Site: brandenburg
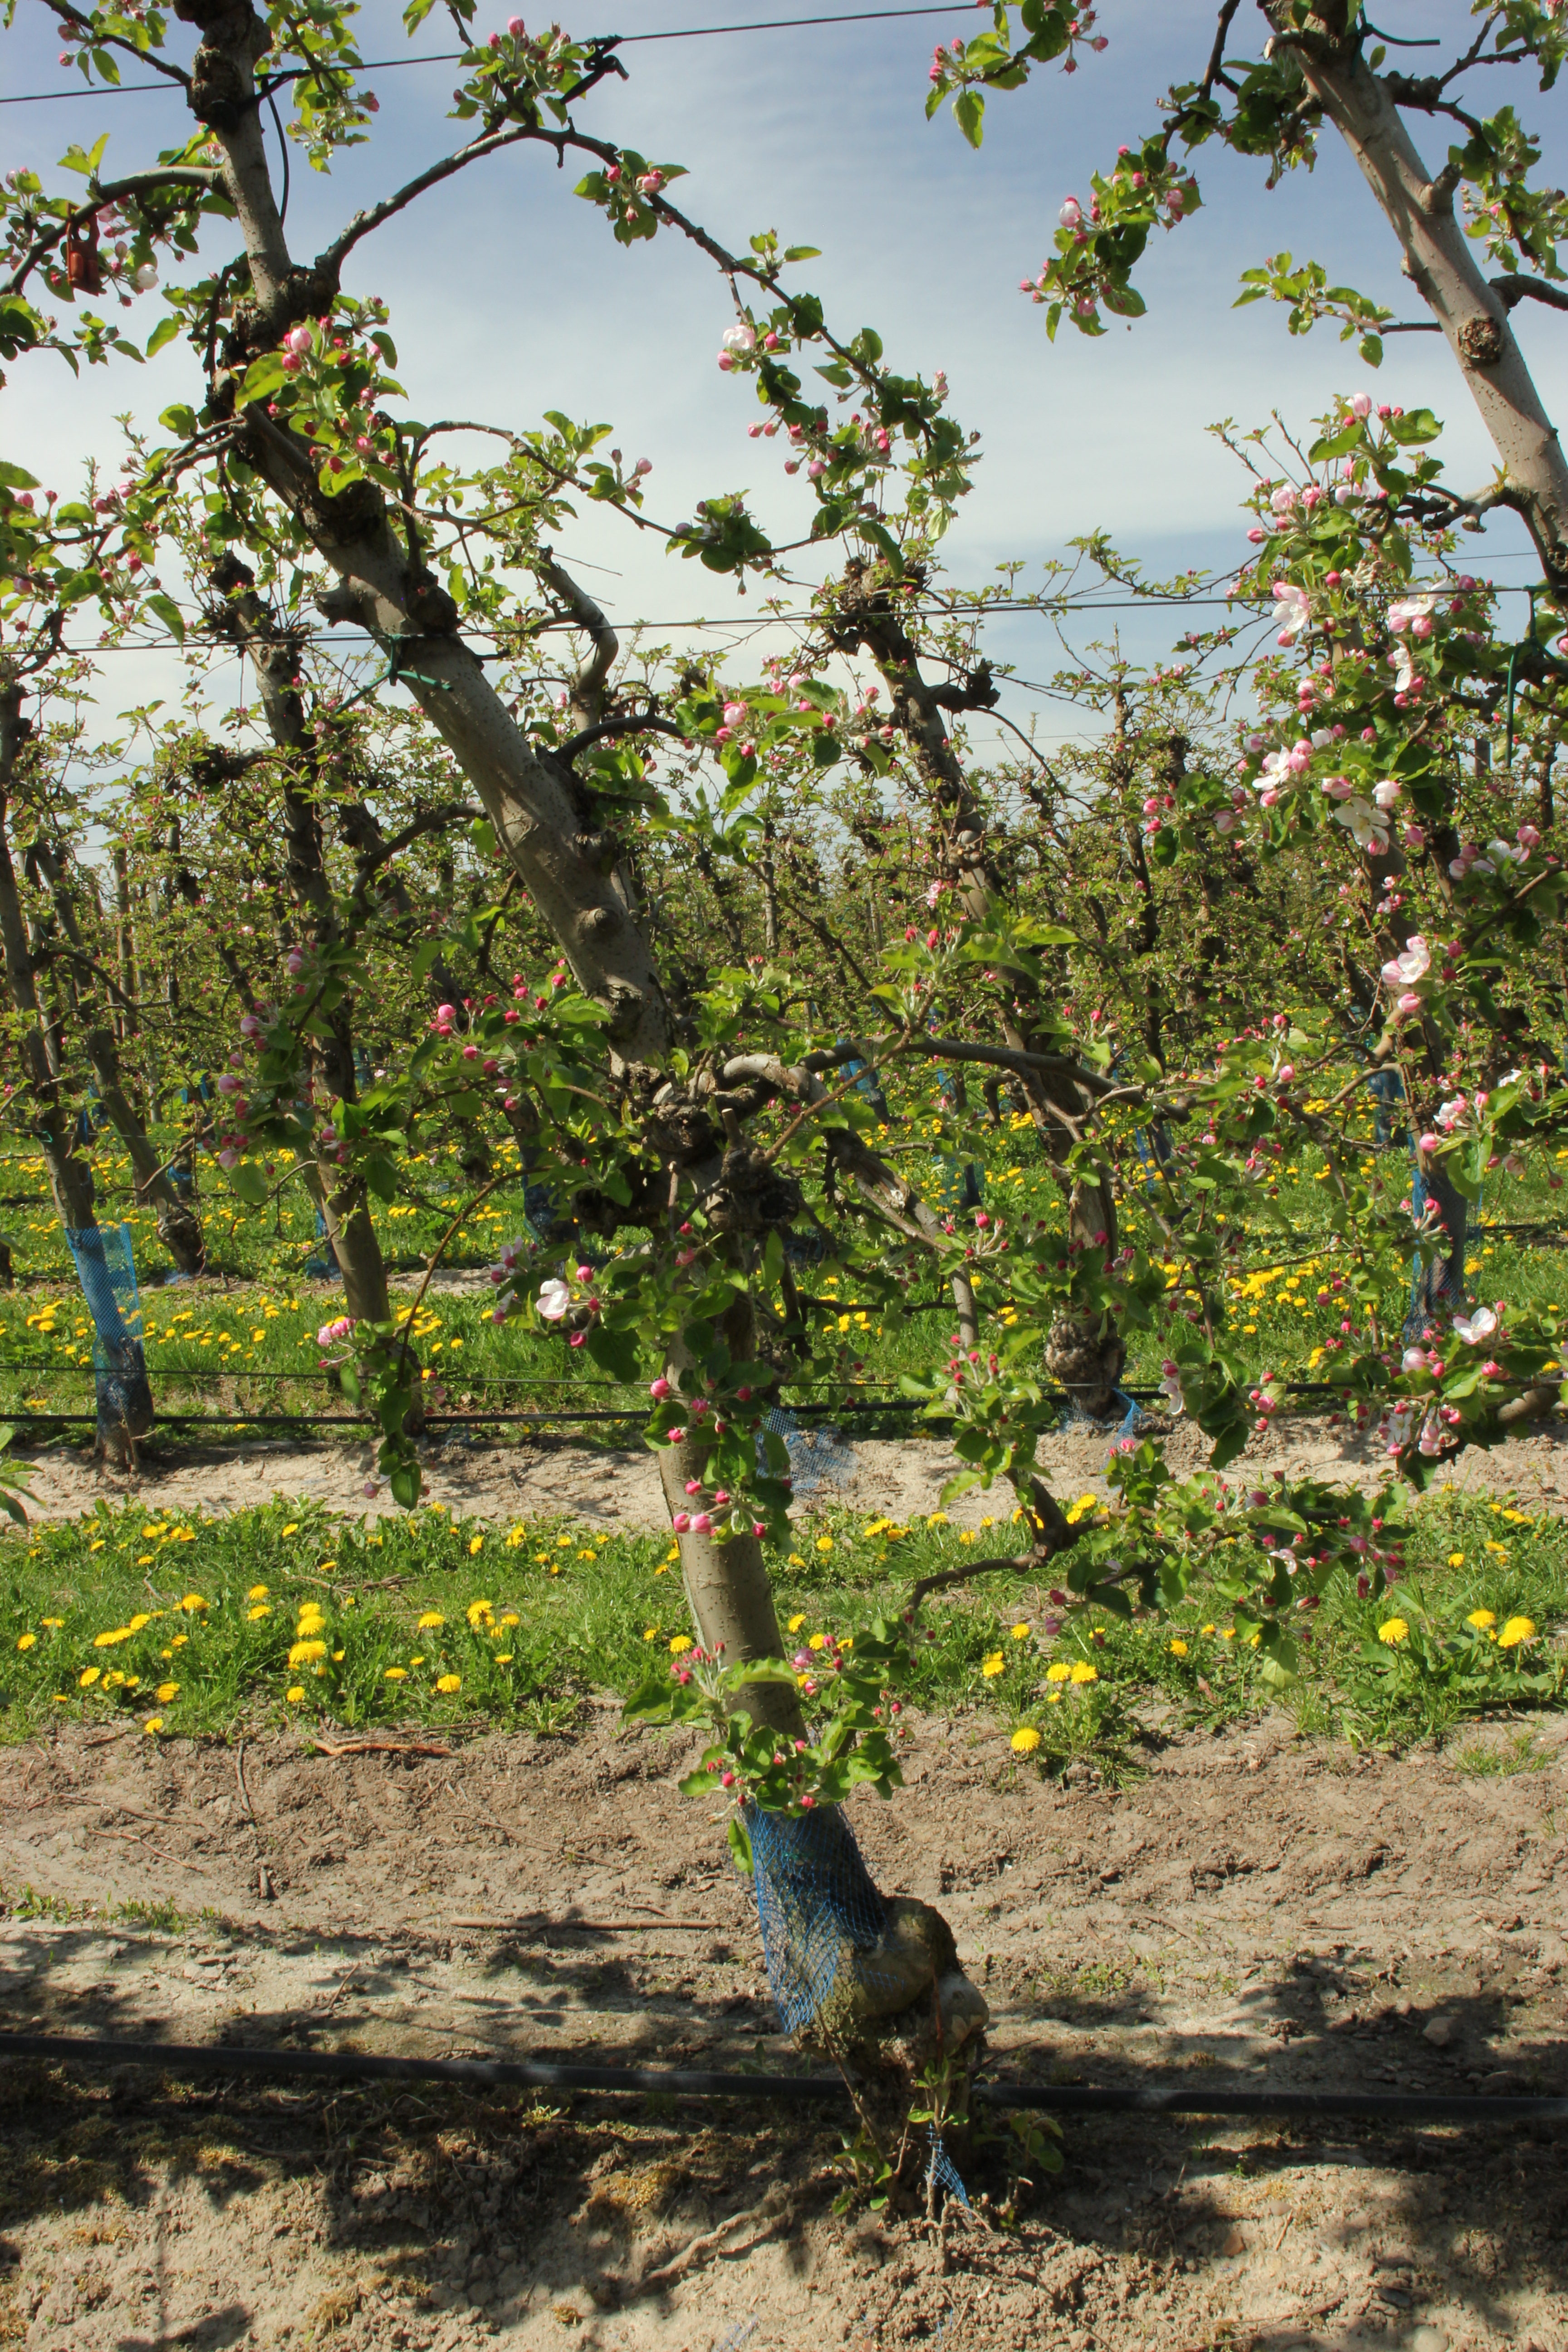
Growth stage (BBCH 57): Inflorescence emergence